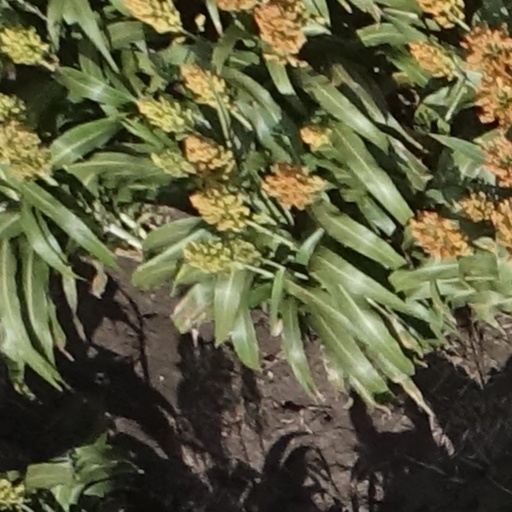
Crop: sorghum